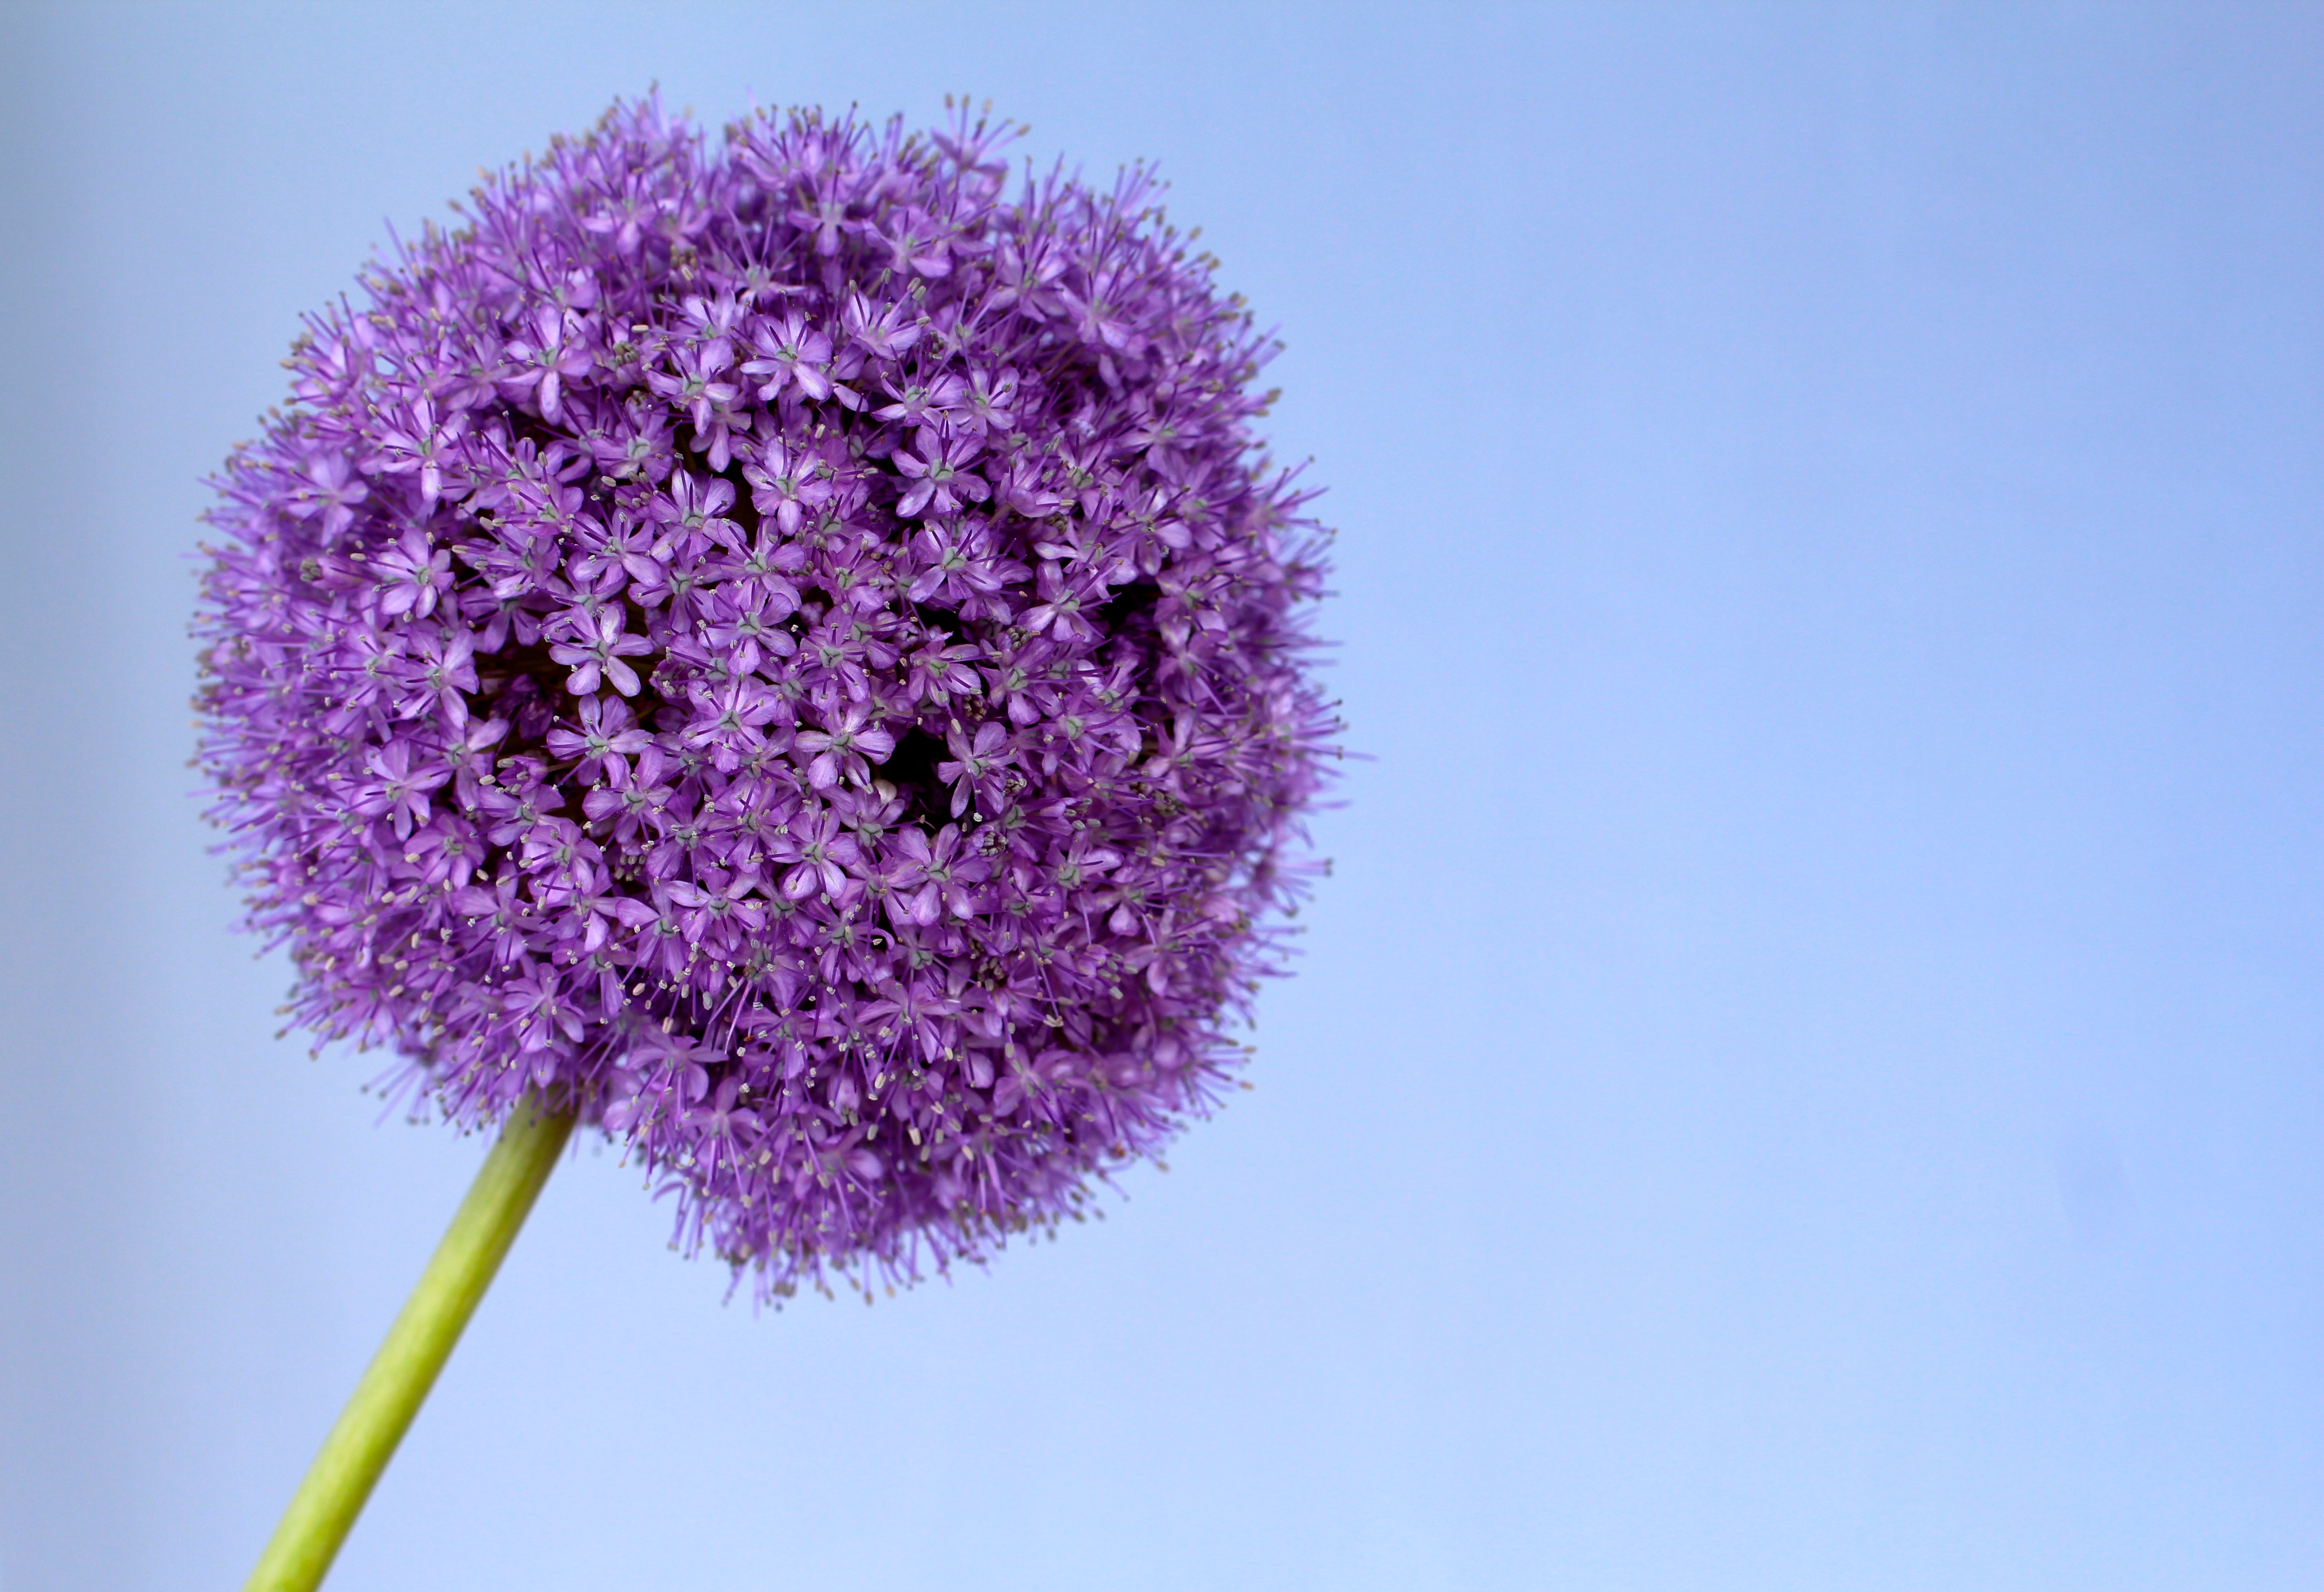
blossom, plant, flower, purple, petal, bloom, isolated, close, flora, ball, wallpaper, allium, macro photography, garden plant, flowering plant, daisy family, ornamental onion, flower ball, plant stem, land plant